May God have mercy upon your soul

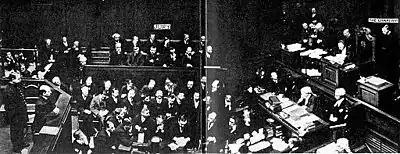
In 1912, the poisoner Frederick Seddon ("leaning on the dock, left") was sentenced to death by Mr Justice Bucknill wearing a black cap ("right")

"May God have mercy upon your soul" or "may God have mercy on your soul" is a phrase used within courts in various legal systems by judges pronouncing a sentence of death upon a person found guilty of a crime that carries a death sentence. The phrase originated in beth din courts in the Kingdom of Israel as a way to attribute God as the highest authority in law. The usage of the phrase later spread to England and Wales' legal system and from there to usage throughout the colonies of the British Empire whenever a death sentence was passed.